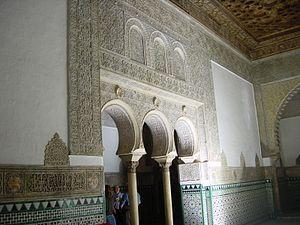
L'alcazar de Séville est un palais fortifié construit à Séville par les Omeyyades d'Espagne et modifié à plusieurs reprises pendant et après la période musulmane. Il est considéré comme l'exemple le plus brillant de l'architecture mudéjar sur la péninsule Ibérique. La famille royale d'Espagne utilisait encore récemment l'étage, mais préfère actuellement l'hôtel Alphonse XIII à côté. Pour indiquer leur présence, le drapeau de l'entrée touristique est baissé.